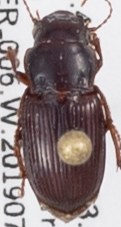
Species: Cratacanthus dubius
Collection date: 2019-07-24
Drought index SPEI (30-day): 0.63
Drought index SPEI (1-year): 1.01
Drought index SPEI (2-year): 0.8